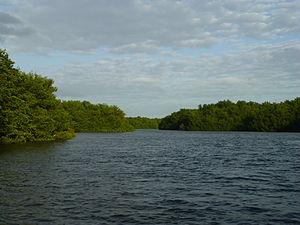
Cet article recense les zones humides de Trinité-et-Tobago concernées par la convention de Ramsar.